History of Bangladesh (1971–present)

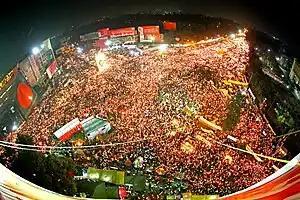
2013 Shahbag protests, Protest against the war criminals in Shahbagh, Bangladesh.

The Awami league won national election on 29 December 2008 as part of a larger electoral alliance that also included the Jatiya Party led by former military ruler General Hussain Muhammad Ershad as well as some leftist parties. According to the Official Results, Bangladesh Awami League won 230 out of 299 constituencies, and together with its allies, had a total of 262 parliamentary seats. The Awami League and its allies received 57% of the total votes cast. The AL alone got 48%, compared to 36% of the other major alliance led by the BNP which by itself got 33% of the votes. Sheikh Hasina, as party head, is the new Prime Minister. Her term of office began on 7 January 2009 after Fakhruddin Ahmed. The new cabinet had several new faces, including three women in prominent positions: Dr Dipu Moni (Foreign Minister), Matia Chowdhury (Agriculture Minister) and Sahara Khatun (Home Minister). Younger MPs with a link to assassinated members of the 1972–1975 AL government are Syed Ashraful Islam, son of Syed Nazrul Islam, Sheikh Fazle Noor Taposh, son of Sheikh Fazlul Huq Moni, and Tanjim Ahmad Sohel Taj, son of Tajuddin Ahmad.